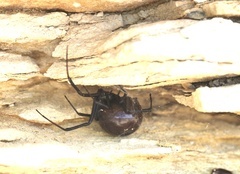
Species: Lactrodectus_hesperus